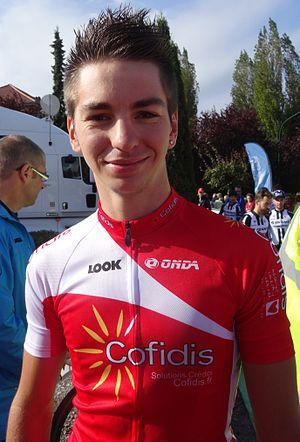
Reportage réalisé le dimanche 21 septembre à l'occasion du départ et de l'arrivée du Grand Prix d'Isbergues 2014 à Isbergues, Nord-Pas-de-Calais, France.
Anthony Turgis, né le 16 mai 1994 à Bourg-la-Reine, est un coureur cycliste français membre de l'équipe Total Direct Énergie.
La 17ᵉ édition de la Classic Loire-Atlantique a eu lieu le 19 mars 2016. La course fait partie du calendrier UCI Europe Tour 2016 en catégorie 1.1. C'est également la deuxième épreuve de la Coupe de France de cyclisme sur route 2016.
La saison 2014 de l'équipe cycliste Cofidis est la dix-huitième de cette équipe.